Lawrence J. Fuller

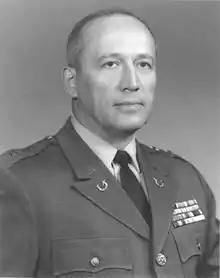

Lawrence Joseph Fuller (20 December 1914 – 19 August 1998) was an American army major general who served as the deputy director of the Defense Intelligence Agency.